Toronto-Dominion Centre

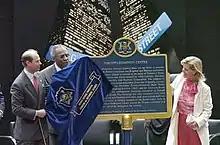
Prince Edward, his wife, Sophie, Countess of Wessex, and former Lieutenant Governor Lincoln Alexander unveil an Ontario Heritage Trust plaque in 2006

From November 27–30, 1967, the 54th floor of the newly finished Toronto-Dominion Bank Tower was the venue of the centennial year Confederation of Tomorrow conference, a summit of provincial premiers (except for W.A.C. Bennett) convened by Ontario Premier John Robarts. It was an unsuccessful attempt to achieve a provincial agreement for amendments to the constitution of Canada proposed by Prime Minister Lester B. Pearson.